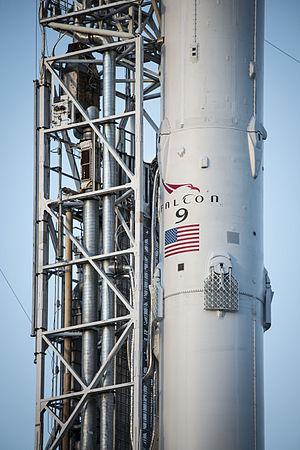
Le Falcon 9 est un lanceur moyen partiellement réutilisable développé par la société SpaceX dont la dernière version peut placer une charge utile de 22,8 tonnes en orbite basse ou de 8,3 tonnes en orbite de transfert géostationnaire. Le premier tir a eu lieu le 4 juin 2010. L'objectif de SpaceX est de fournir un lanceur permettant d'abaisser fortement le prix des mises en orbite grâce à des coûts de fabrication modérés, la récupération et réutilisation des étages. SpaceX a signé en décembre 2008 un contrat avec la National Aeronautics and Space Administration pour assurer une partie du ravitaillement de la Station spatiale internationale jusqu'à 2015 à l'aide du lanceur Falcon 9 et du cargo spatial SpaceX Dragon, contrat qui fut ensuite prolongé jusqu'en 2024. Le lanceur a également été un des candidats pour la relève des équipages de la Station spatiale internationale qui ont été transportés le 30 mai 2020 dans une version habitée du vaisseau cargo Dragon nommée Crew Dragon.